Ciryl Gane

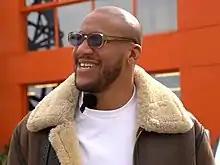
Gane in 2022

Ciryl Romain Jacky Gane (born April 12, 1990) is a French professional mixed martial artist, actor and former Muay Thai fighter. He currently competes in the Heavyweight division of the Ultimate Fighting Championship (UFC), where he is a former Interim UFC Heavyweight Champion. A professional since 2014, Gane has also formerly competed for TKO Major League MMA where he was the Heavyweight Champion. As of June 24, 2025, he is #1 in the UFC heavyweight rankings.